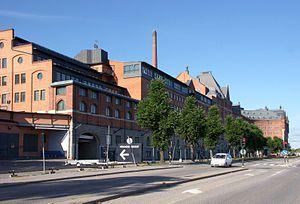
L'histoire architecturale de Stockholm remonte au tout début du XIIIᵉ siècle. D'après certaines sources, il est possible qu'une tour défensive ait été édifiée sur l'île de Stadsholmen aux environs de l'an 1200, voire à la fin du XIIᵉ siècle.